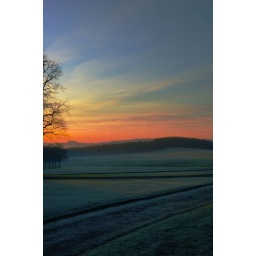
it was a bloody cold frosty morning, so the blue grass is frost :) best viewed in full size